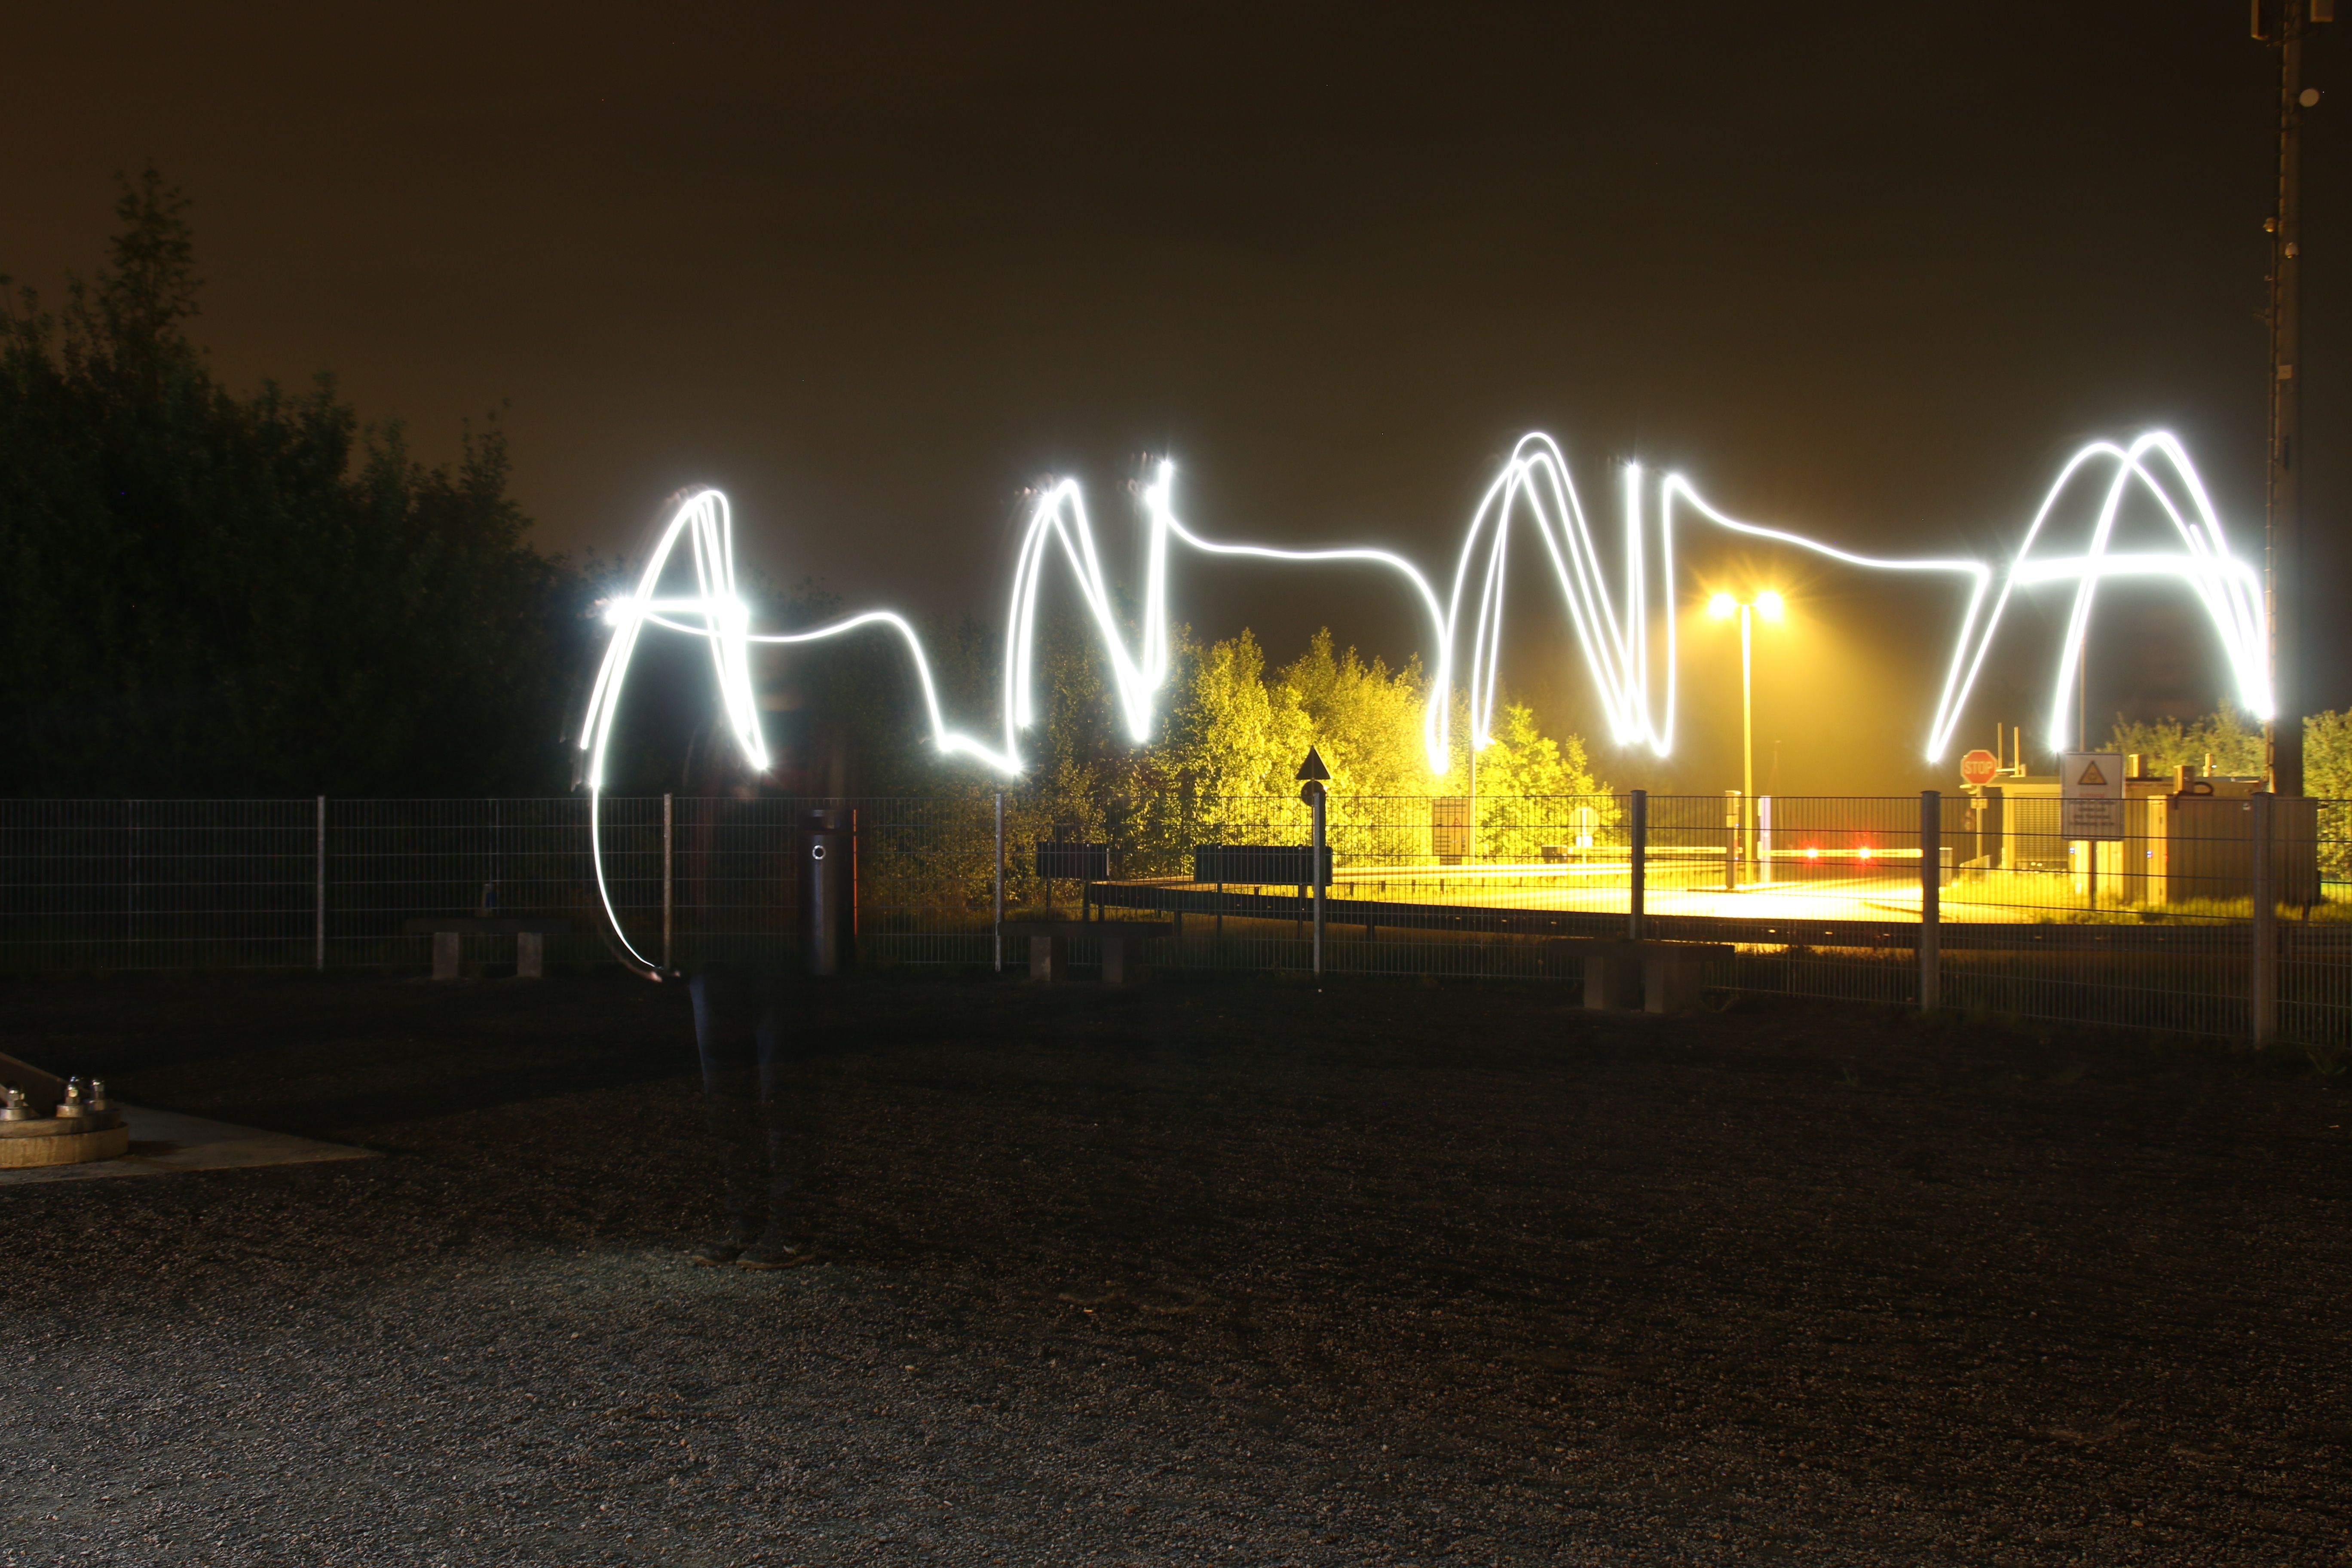
light, night, photography, atmosphere, evening, reflection, darkness, street light, lighting, lichtspiel, ann, name